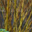
Label: willow_tree